Huub Stevens

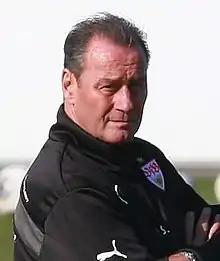
Stevens as manager of VfB Stuttgart in 2014

Hubertus Jozef Margaretha "Huub" Stevens (born 29 November 1953) is a Dutch former professional football manager and player.